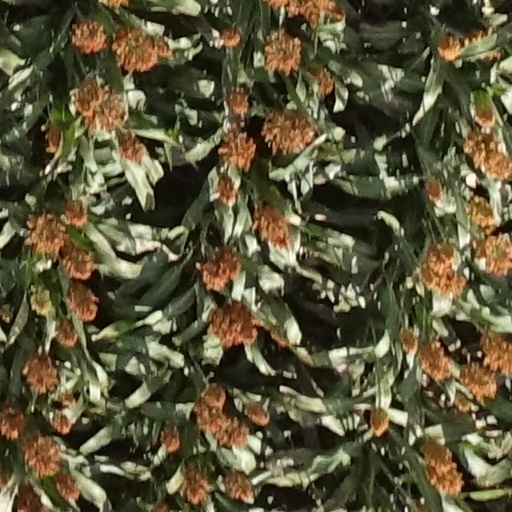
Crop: sorghum